United Nations Security Council Resolution 730

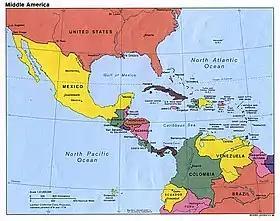
Central America

United Nations Security Council resolution 730, adopted unanimously on 16 January 1992, after recalling resolutions 719 (1991) and 729 (1992) the Council approved a report by the Secretary-General from 14 January, and decided to terminate the mandate of the United Nations Observer Group in Central America (ONUCA) with effect from 17 January 1992.